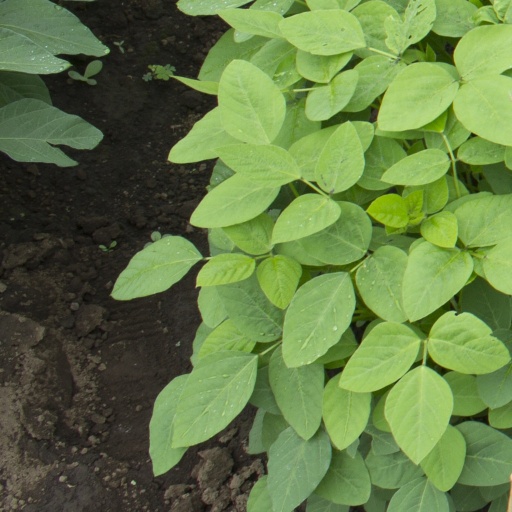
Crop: soybean